Walter Phillips Gallery

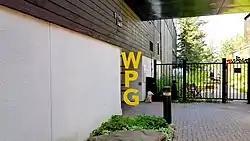
Walter Phillips Gallery entrance

The Walter Phillips Gallery (WPG) is a contemporary art gallery in Banff, Alberta. It was established in 1976 as a part of The Banff Centre in Banff National Park.